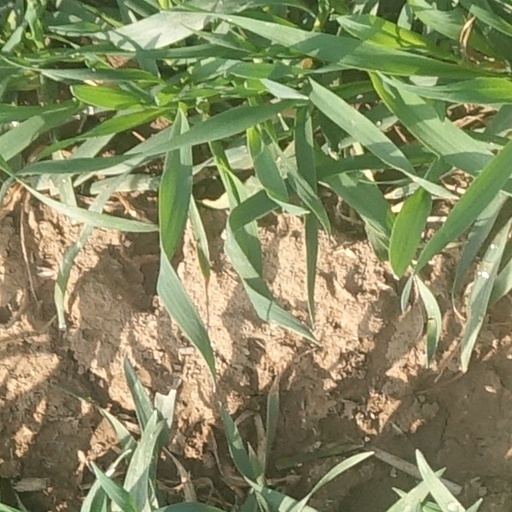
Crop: wheat